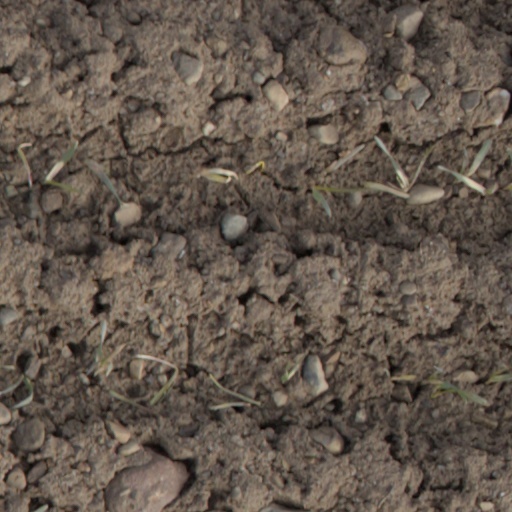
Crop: wheat